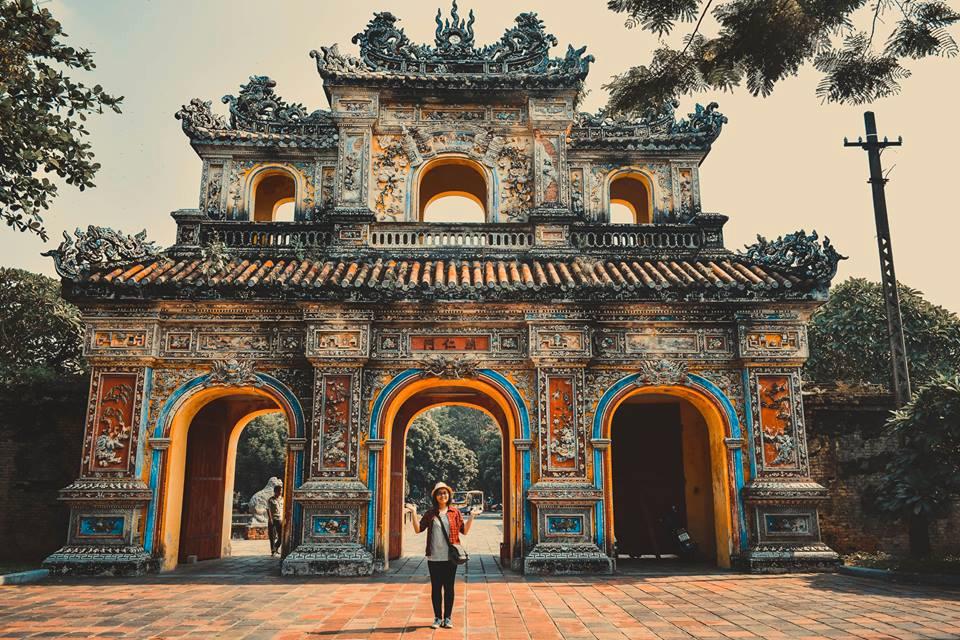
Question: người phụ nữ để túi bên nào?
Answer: người phụ nữ để túi bên trái